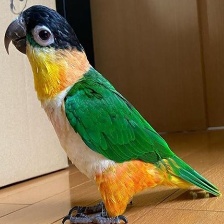
Species: BLACK HEADED CAIQUE
Scientific name: PIONITES MELANOCEPHALUS